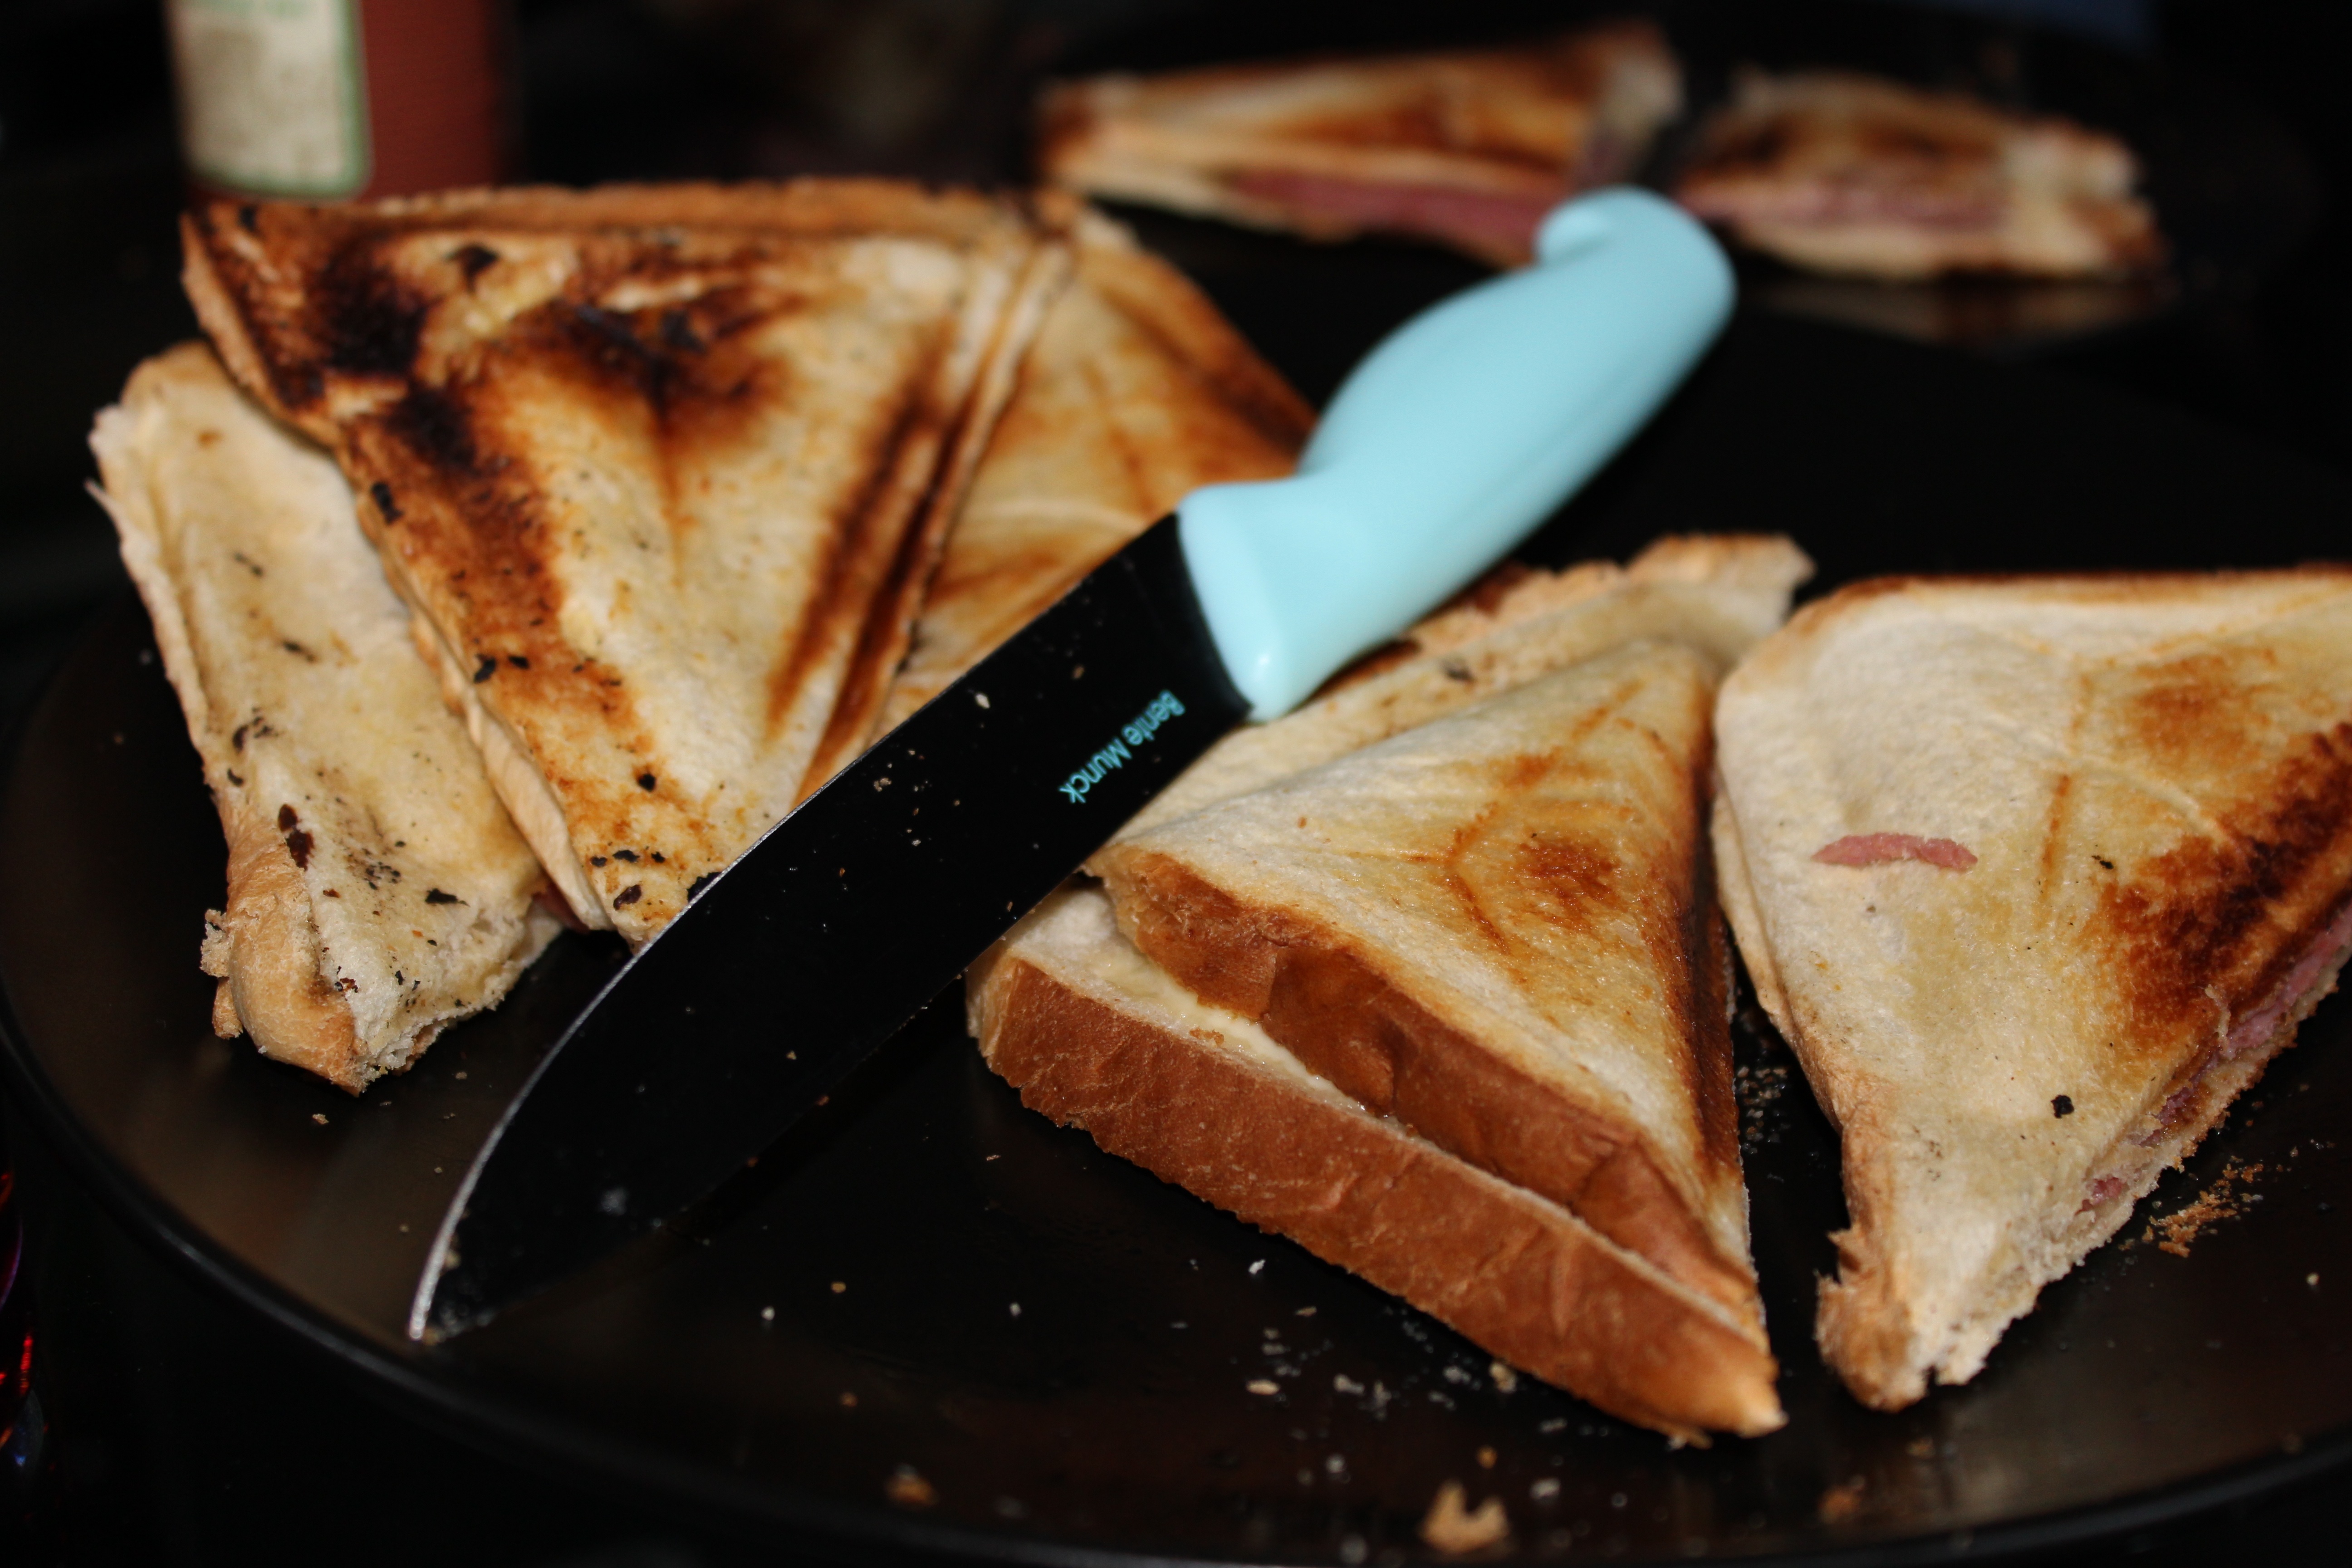
dish, meal, food, breakfast, baking, snack, eat, fast food, lunch, cuisine, bread, sandwich, knife, toast, toasted, edible, baked goods, white bread, quesadilla, abendbrot, toast snack, club sandwich, slices of toast, toaster, flatbread, wurstbrot, sandwich maker, toast gratin, bread toasted, occupied toast